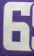
Number: 6